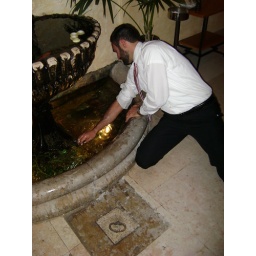
John only caught one. He swears he had the big white fish in his hand, but it got away...